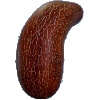
Label: Cucumber Ripe 1